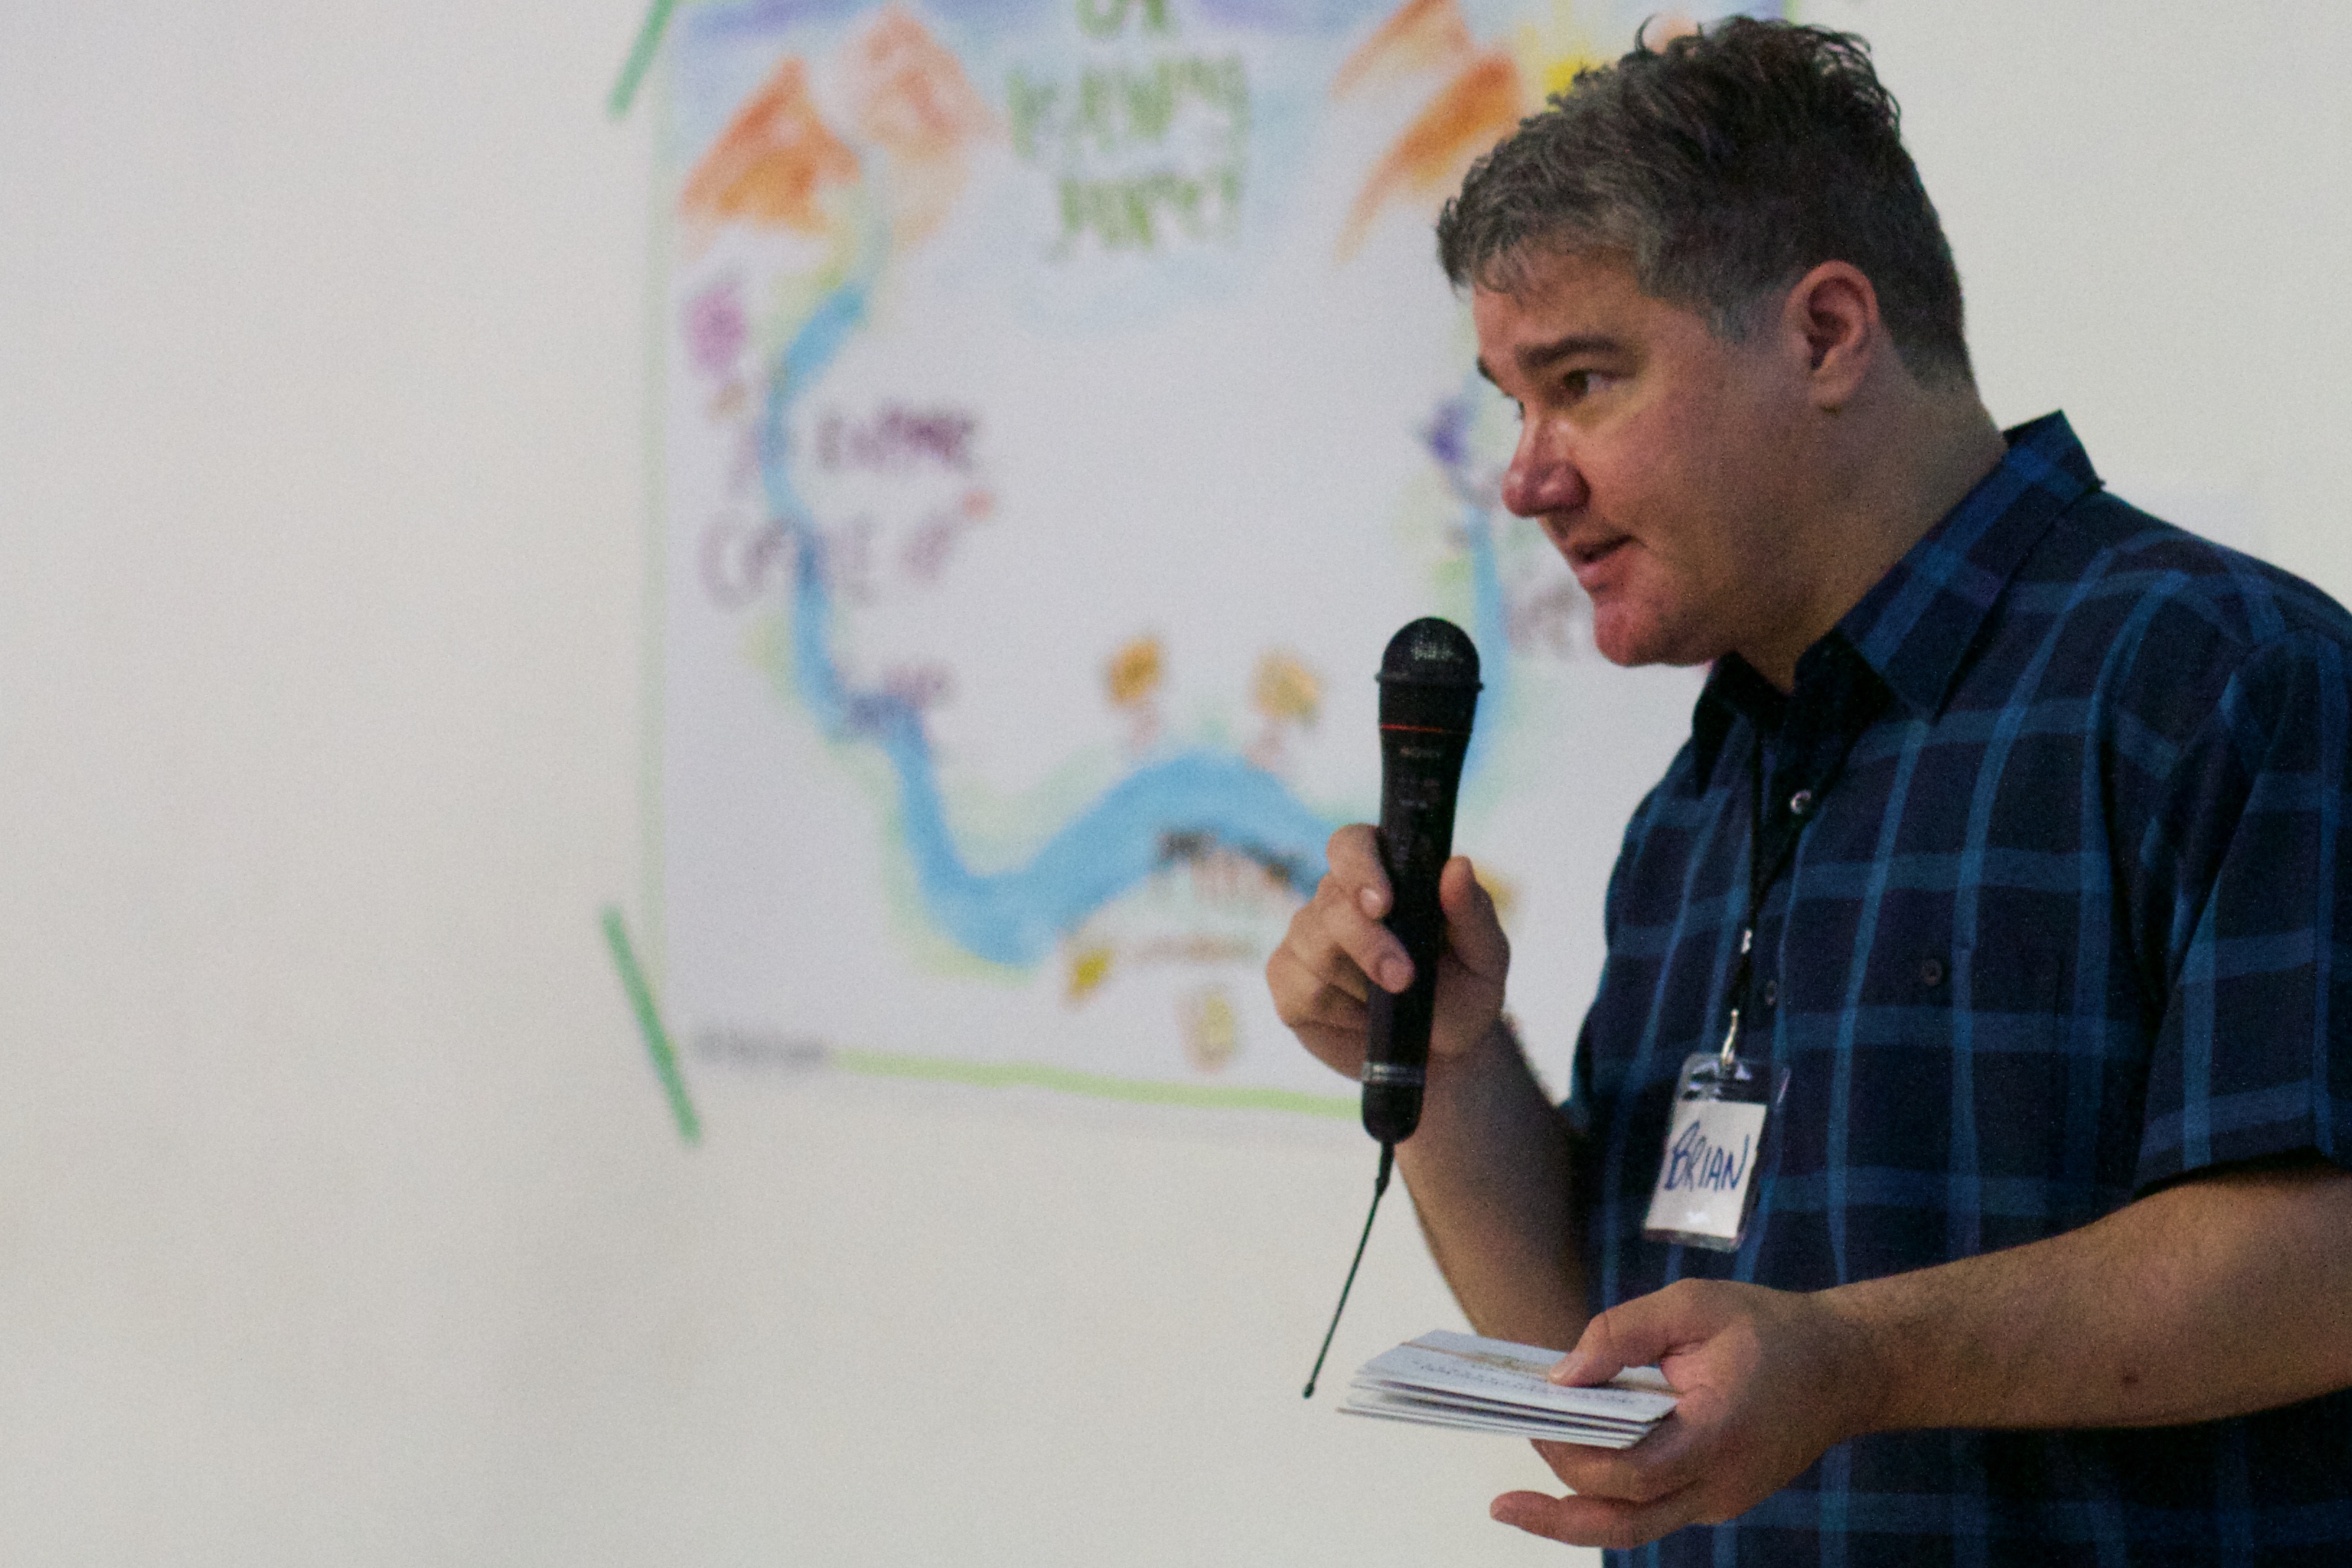
writing, design, udgagora